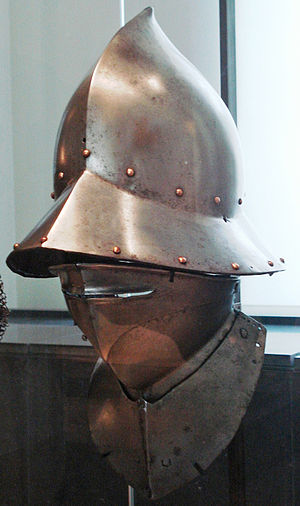
Kedelhjelm / Galleri
"En kedelhjelm eller kedelhat er en hjelm fremstillet i stål og formet som en hat med skygge. Hjelmene kan have en lang række forskellige udformninger, hvoraf den brede metalskygge er det eneste gennemgående element, og den har det formål at give ekstra beskyttelse til bæreren. Hjelmen har fået navnet fordi den i form minder om en kedel eller en gryde til madlavning. Det engelsk navn er ligeledes kettle hat, mens den på tysk og fransk bliver kaldt hhv. eisenhut og chapel de fer, hvilket begge betyder ""jernhat"".